Muhammad Saleh Benten

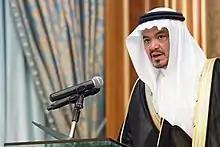
Muhammad Saleh Benten

Muhammad Saleh bin Taher Benten is a Saudi politician who was appointed as the Minister of Hajj and Umrah by King Salman on 27 July 2016. He is of Indonesian descent, from his family name "Benten" which originates from the region of Banten, in western Java, his paternal grandma was from Banten.